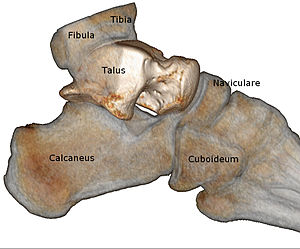
Rulleben
Rullebenets (talus) placering i forhold til de øvrige fodrodsknogler.
Rullebenet er en af knoglerne i fodroden. Det forbinder underbenets knogler med de øvrige fodrodsknogler, men har ingen muskler tilhæftet.